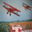
Label: airplane